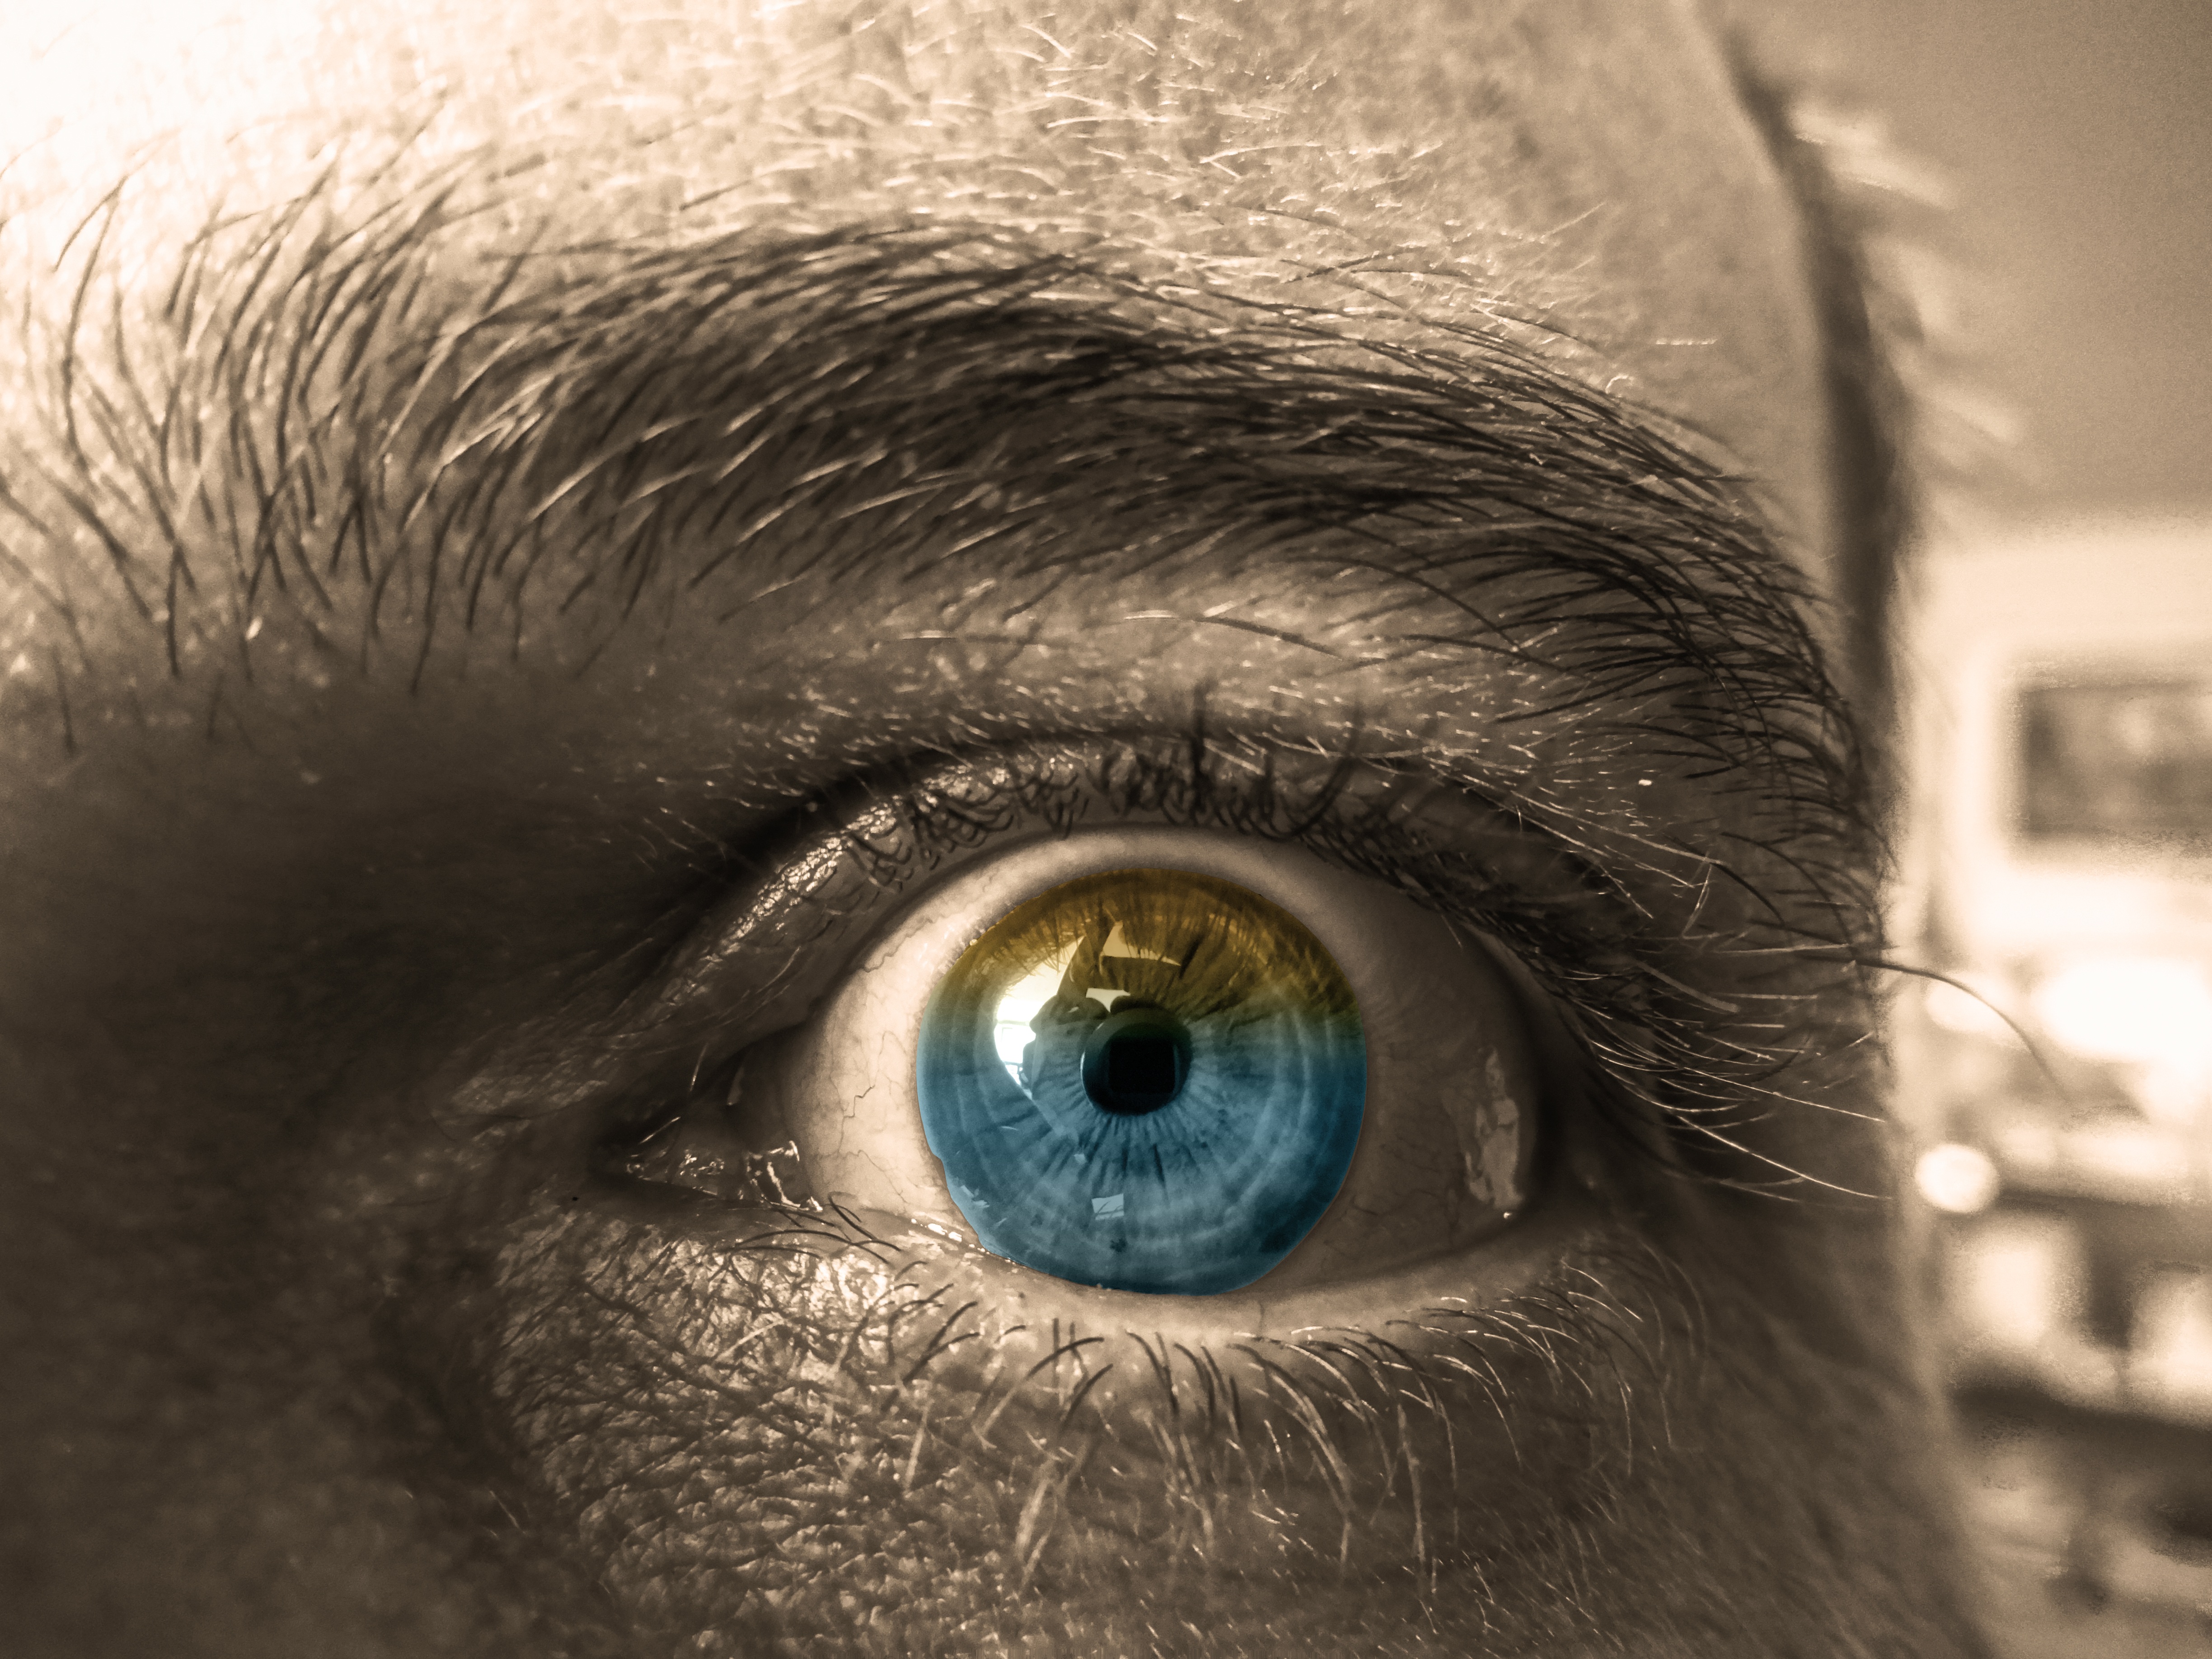
photography, portrait, green, color, brown, blue, black, monochrome, close up, human body, face, sepia, nose, eyes, visual, iris, eye, head, look, skin, beauty, organ, emotion, il, macro photography, vision care